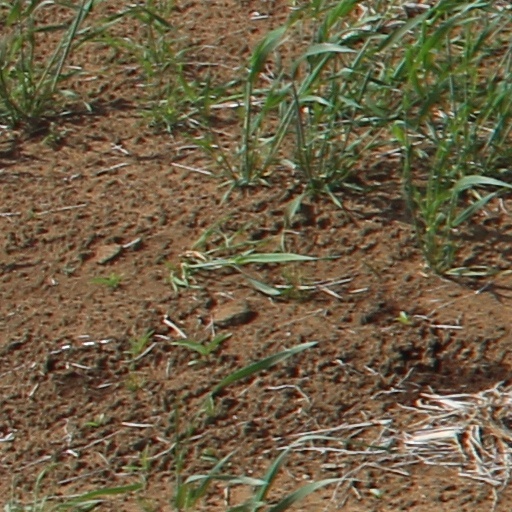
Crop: wheat